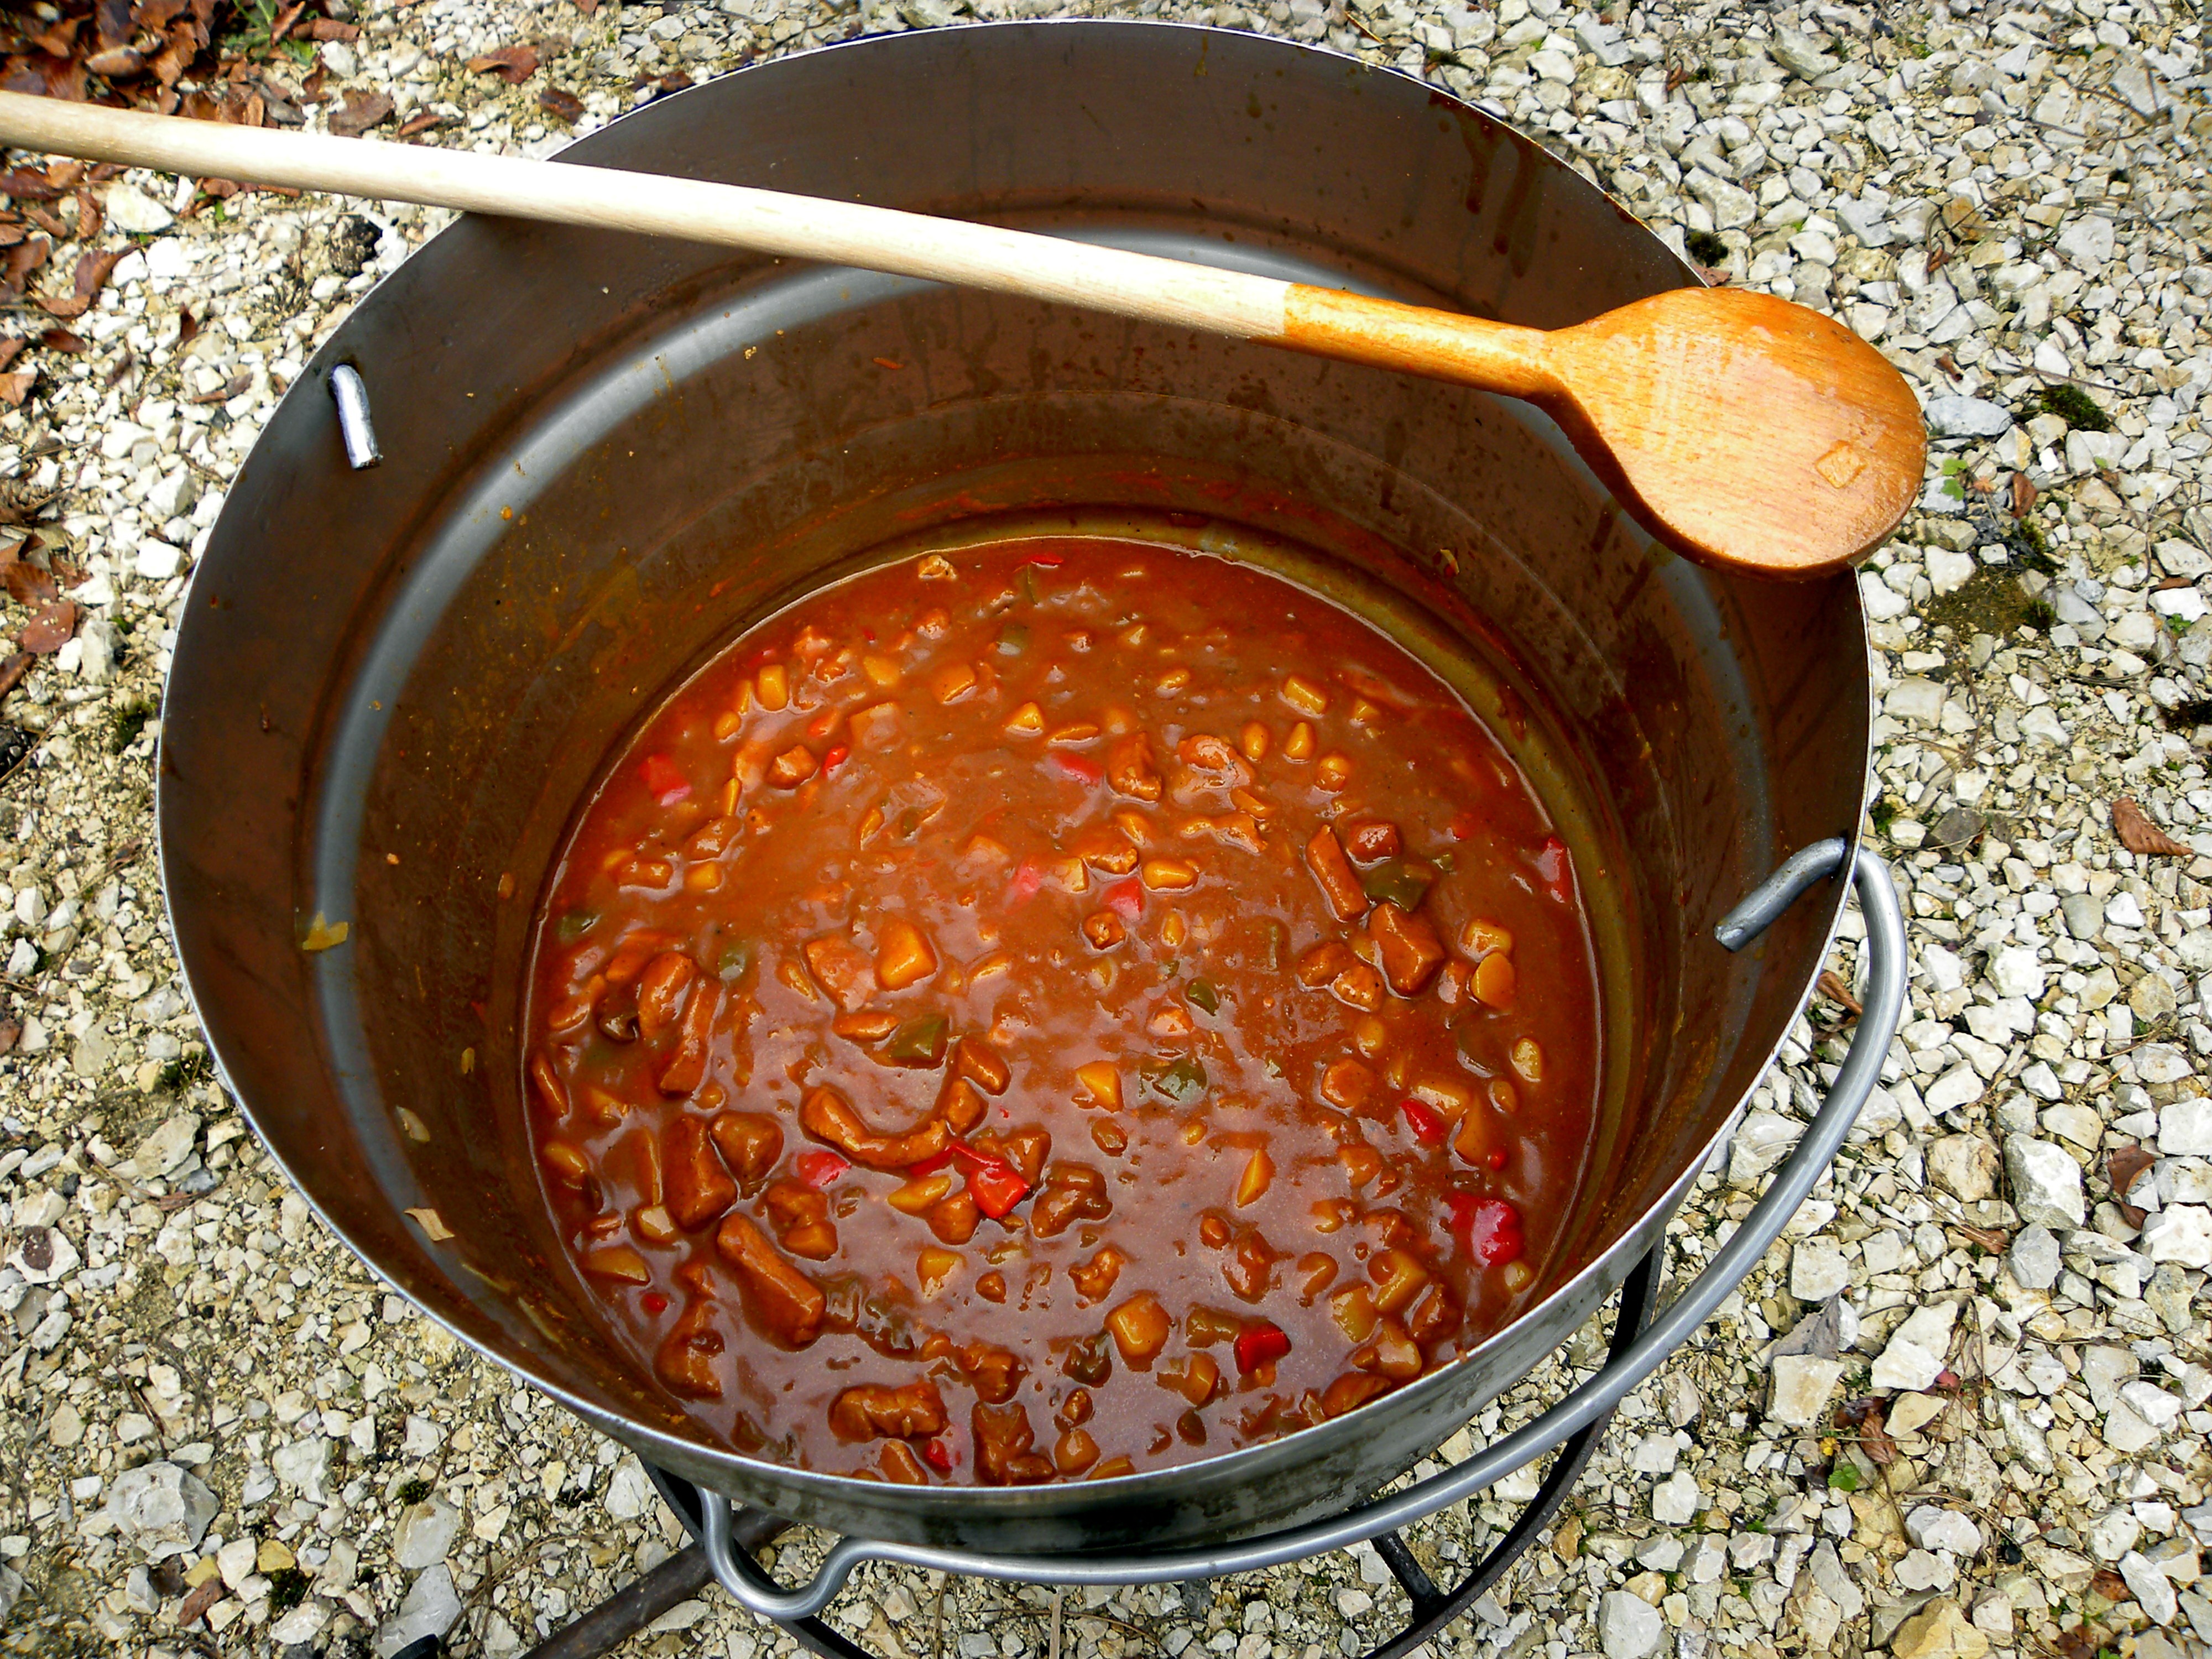
dish, food, produce, vegetable, eat, cuisine, soup, cook, flowering plant, goulash, land plant